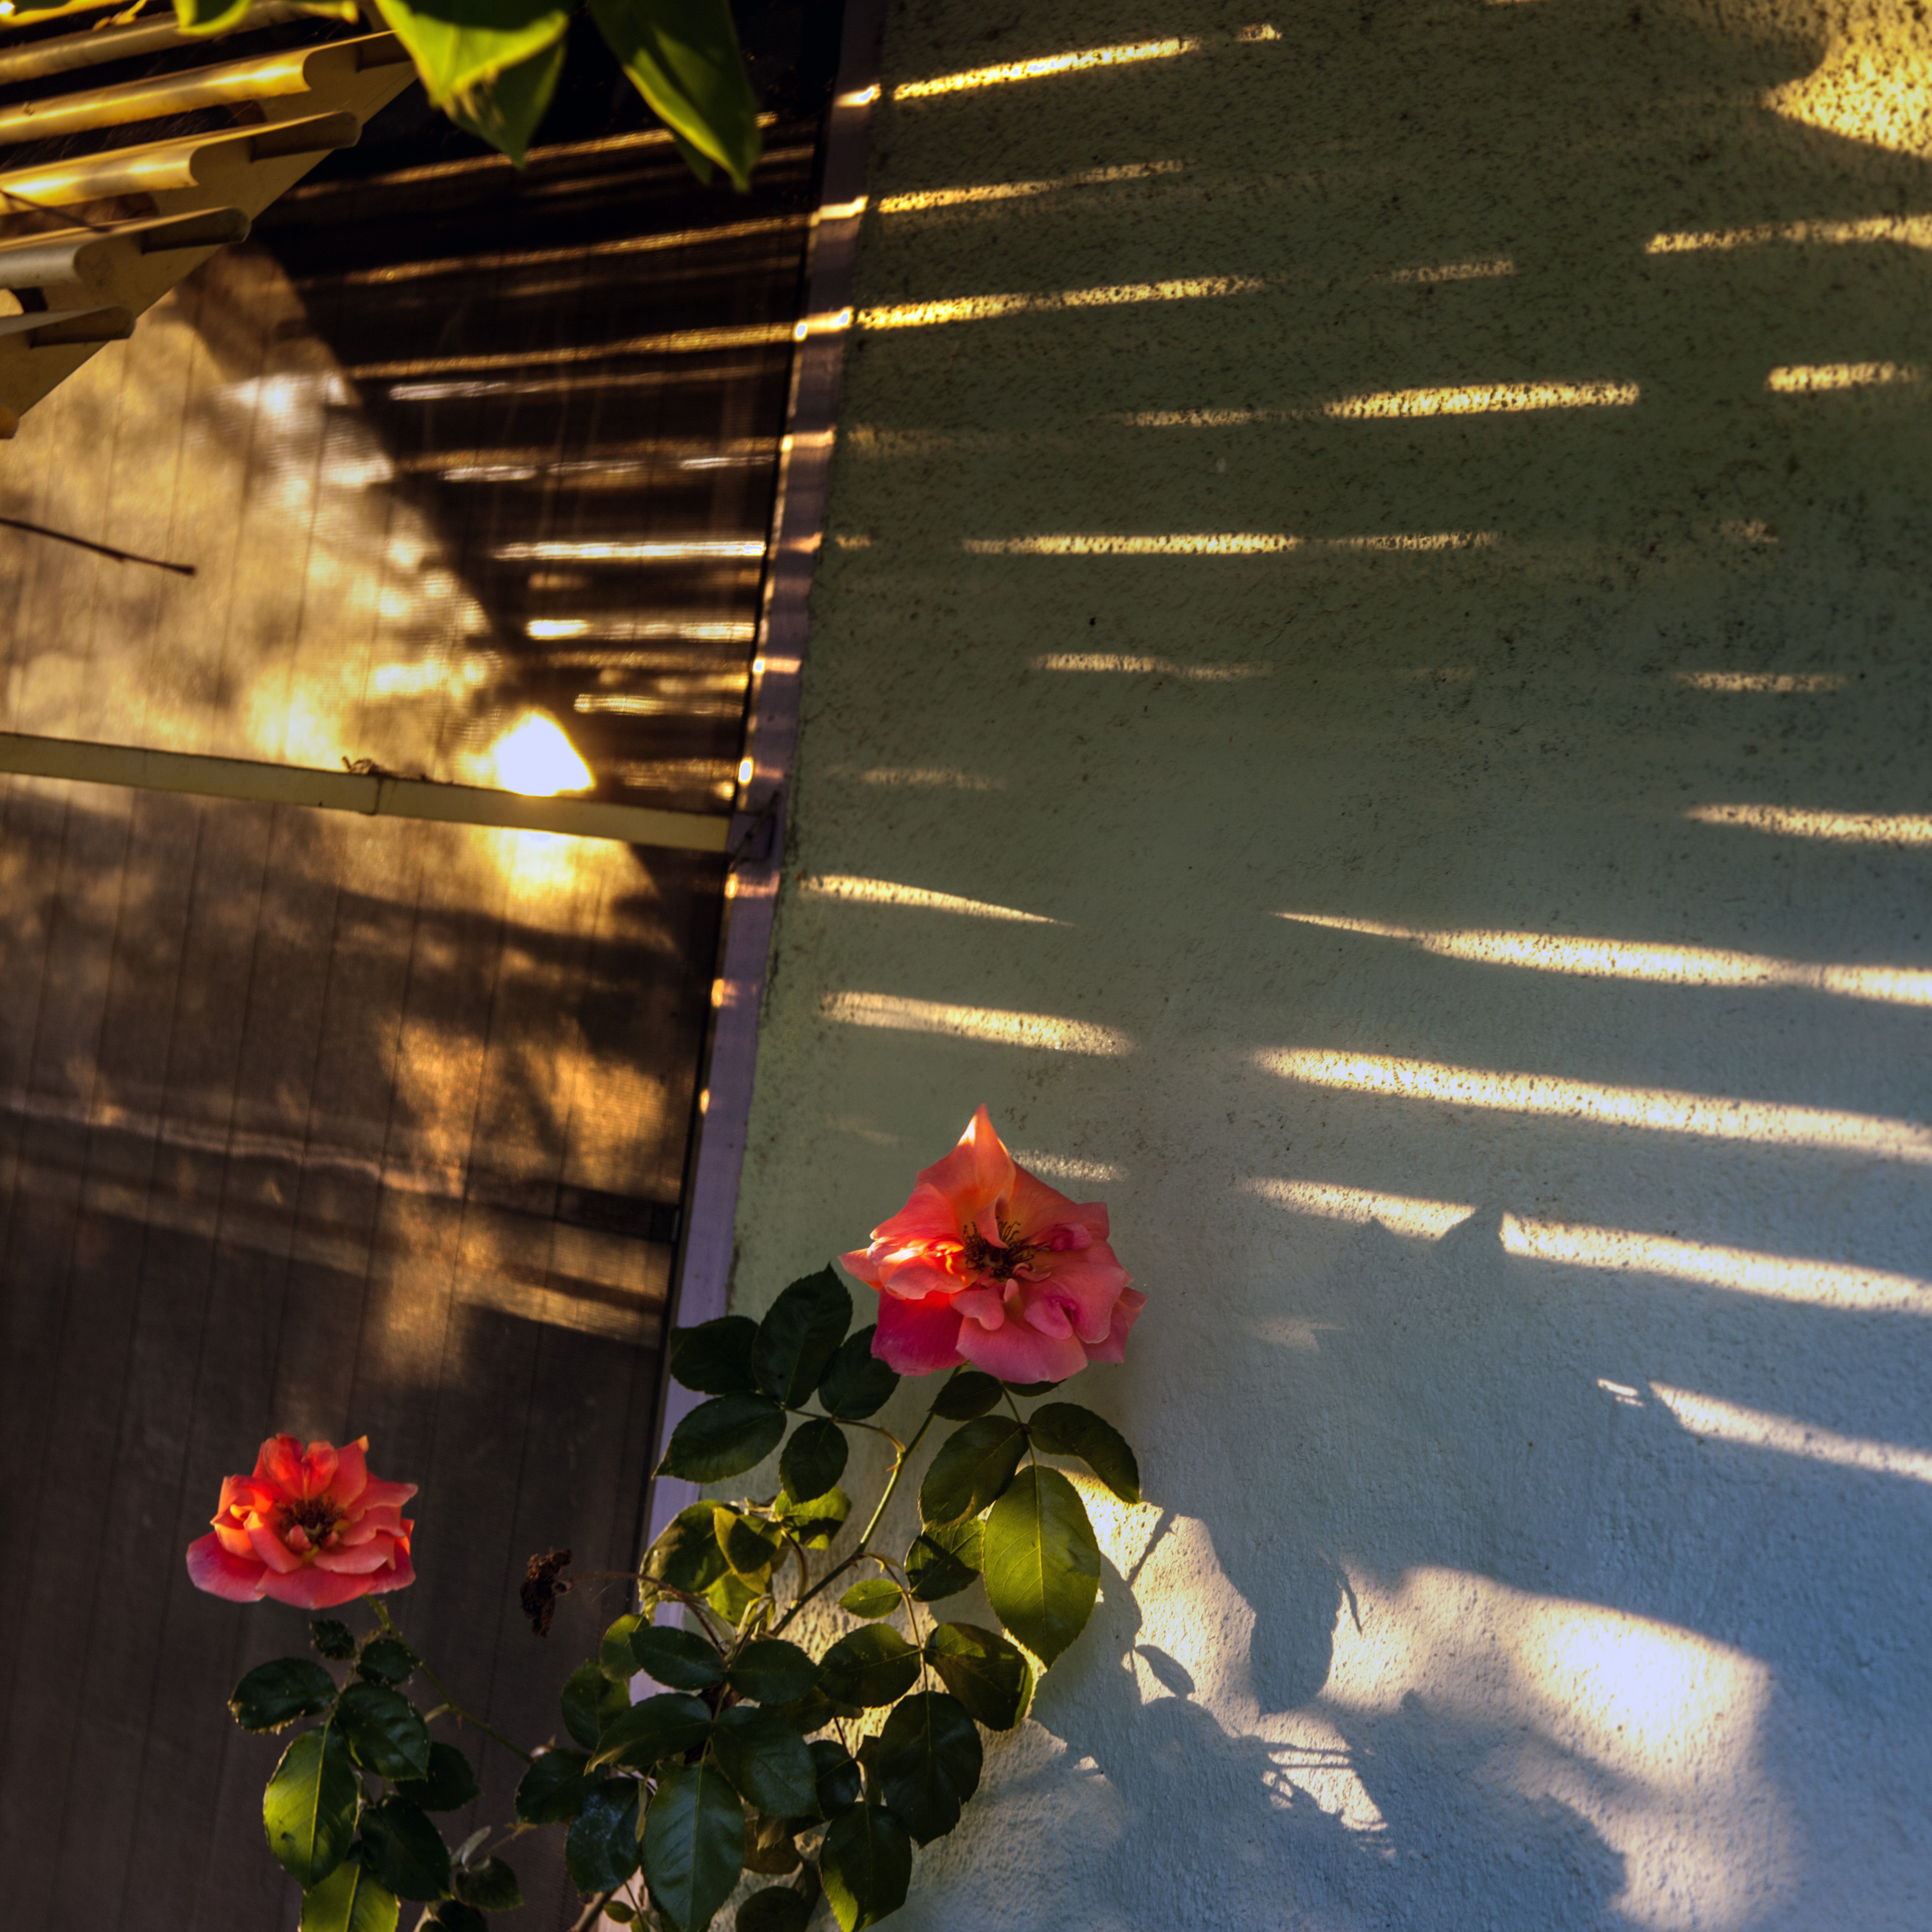
light, plant, night, sunlight, leaf, flower, reflection, red, color, autumn, yellow, season, 365, 3652015imstillstanding